Cate School

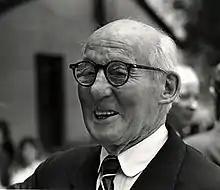
Curtis Wolsey Cate

The Santa Barbara School was renamed the Cate School to honor the headmaster upon his retirement in 1950.